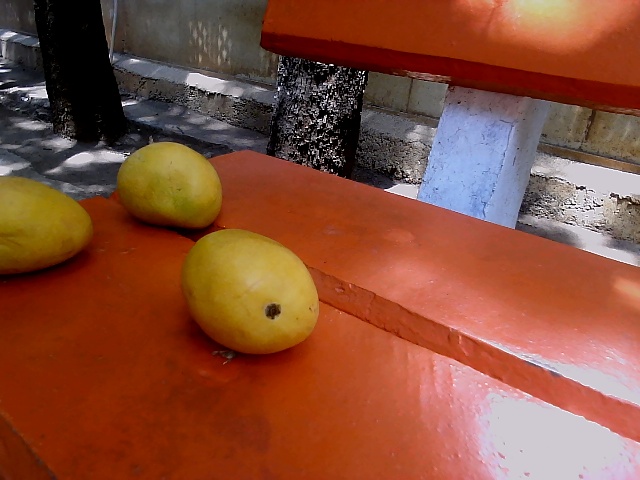
Label: Ripe_Mango